Occasional Oratorio

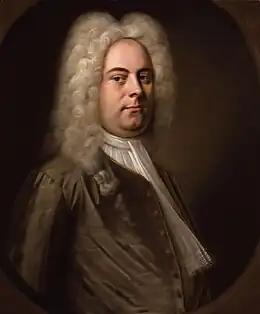
George Frideric Handel

An Occasional Oratorio (HWV 62) is an oratorio by George Frideric Handel, based upon a libretto by Newburgh Hamilton after the poetry of John Milton and Edmund Spenser. The work was written in the midst of the Jacobite rising of 1745–1746, the attempt to overthrow Handel's patronsthe Hanoverian monarchy under George IIand replace them with a Stuart restoration under Charles Edward Stuart, "Bonnie Prince Charlie". The "Occasional Oratorio" is unique among Handel's works which he labelled "oratorio" in that it does not tell a story or contain elements of a drama, but was intended as a defiant and patriotic rallying piece.